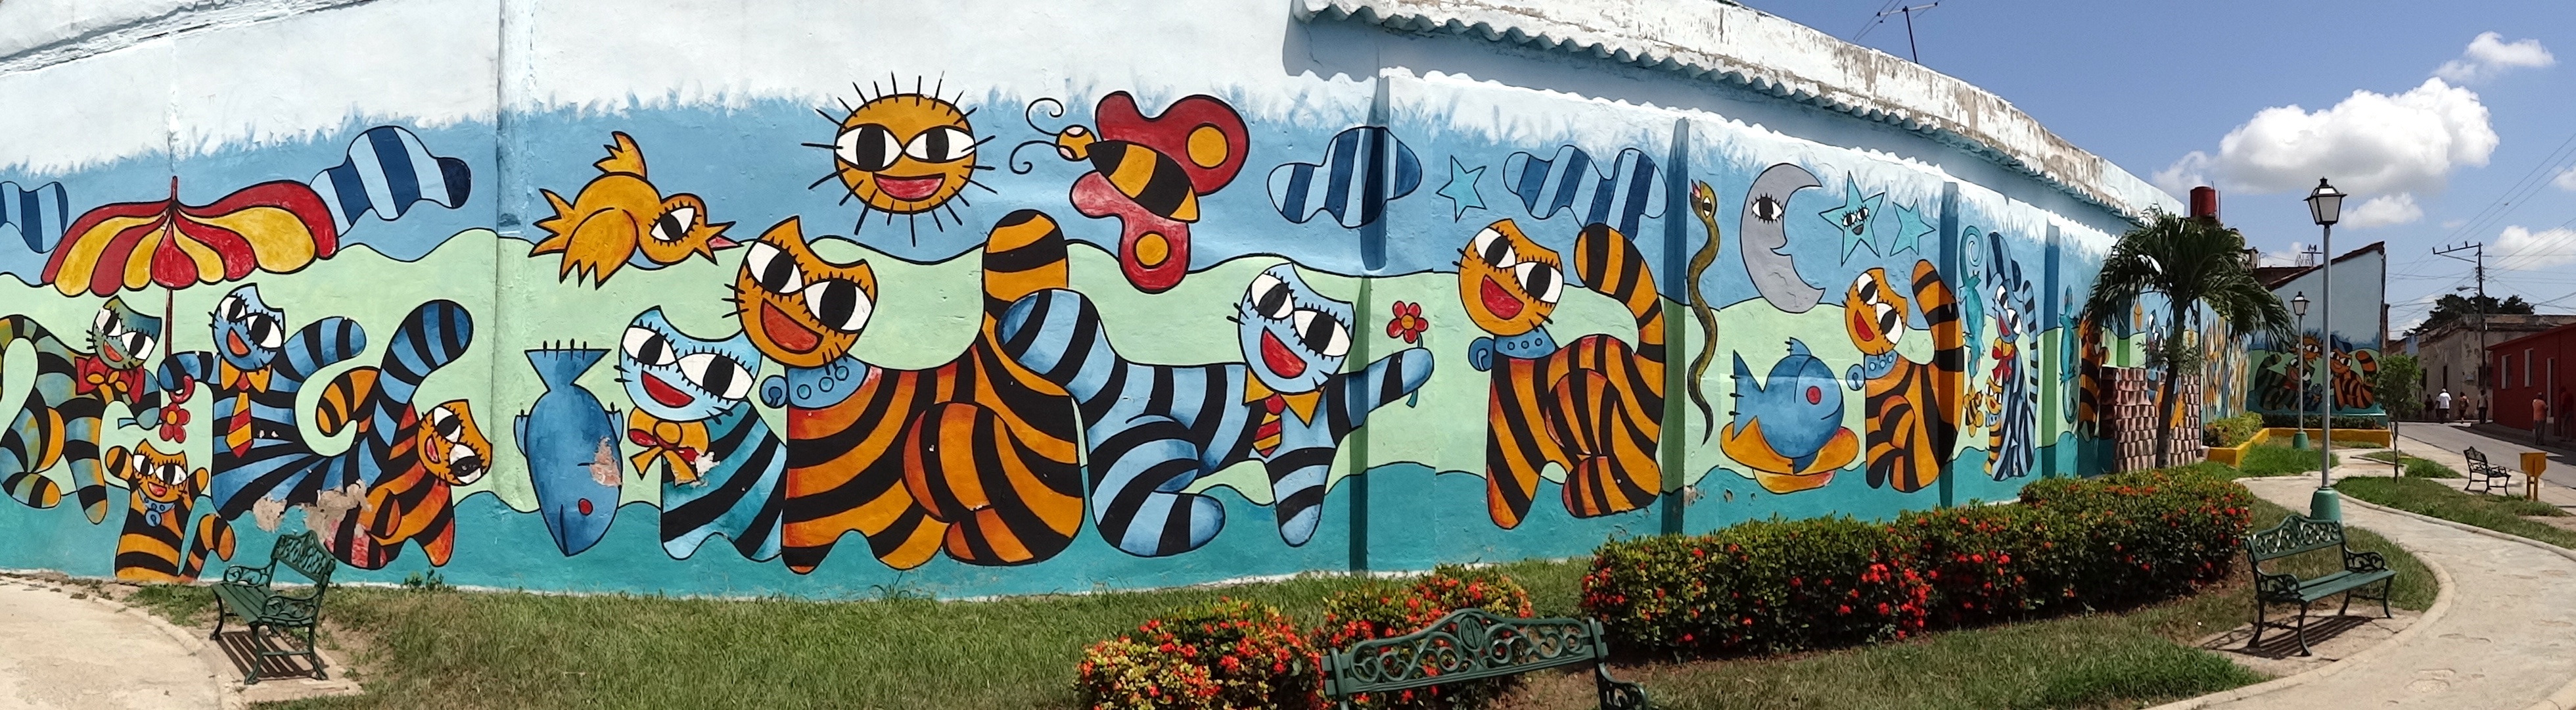
wall, panoramic, graffiti, cuba, art, mural, fresco